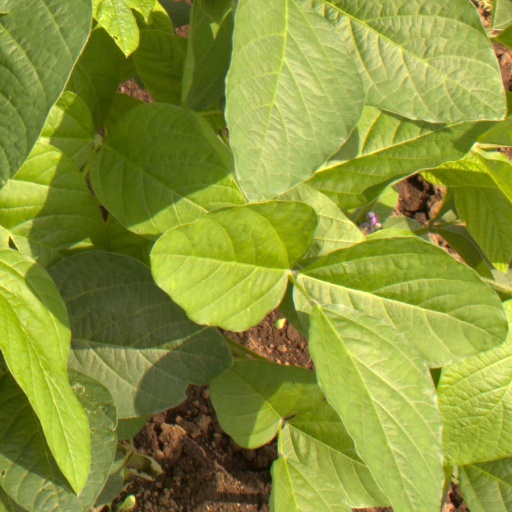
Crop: soybean